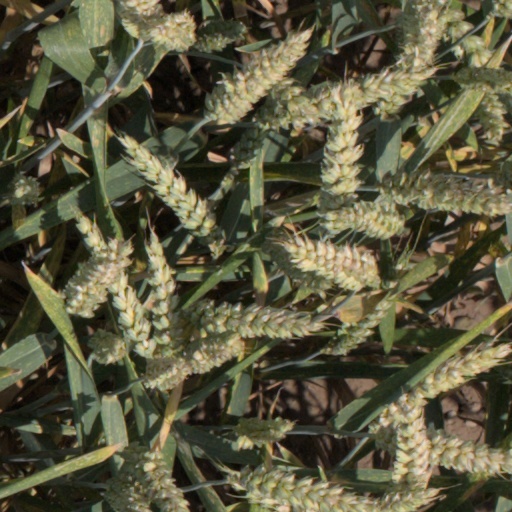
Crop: wheat